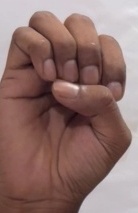
ASL sign: E